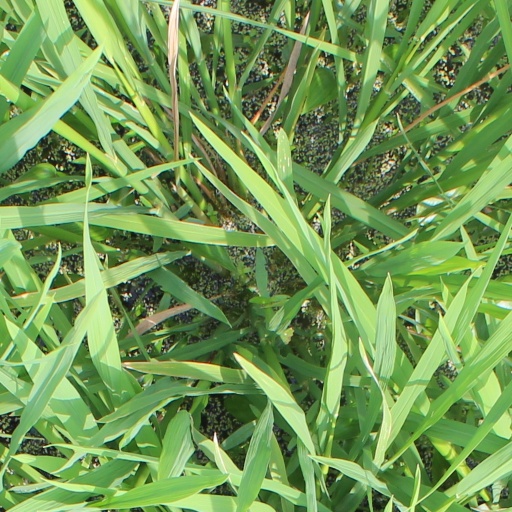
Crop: rice